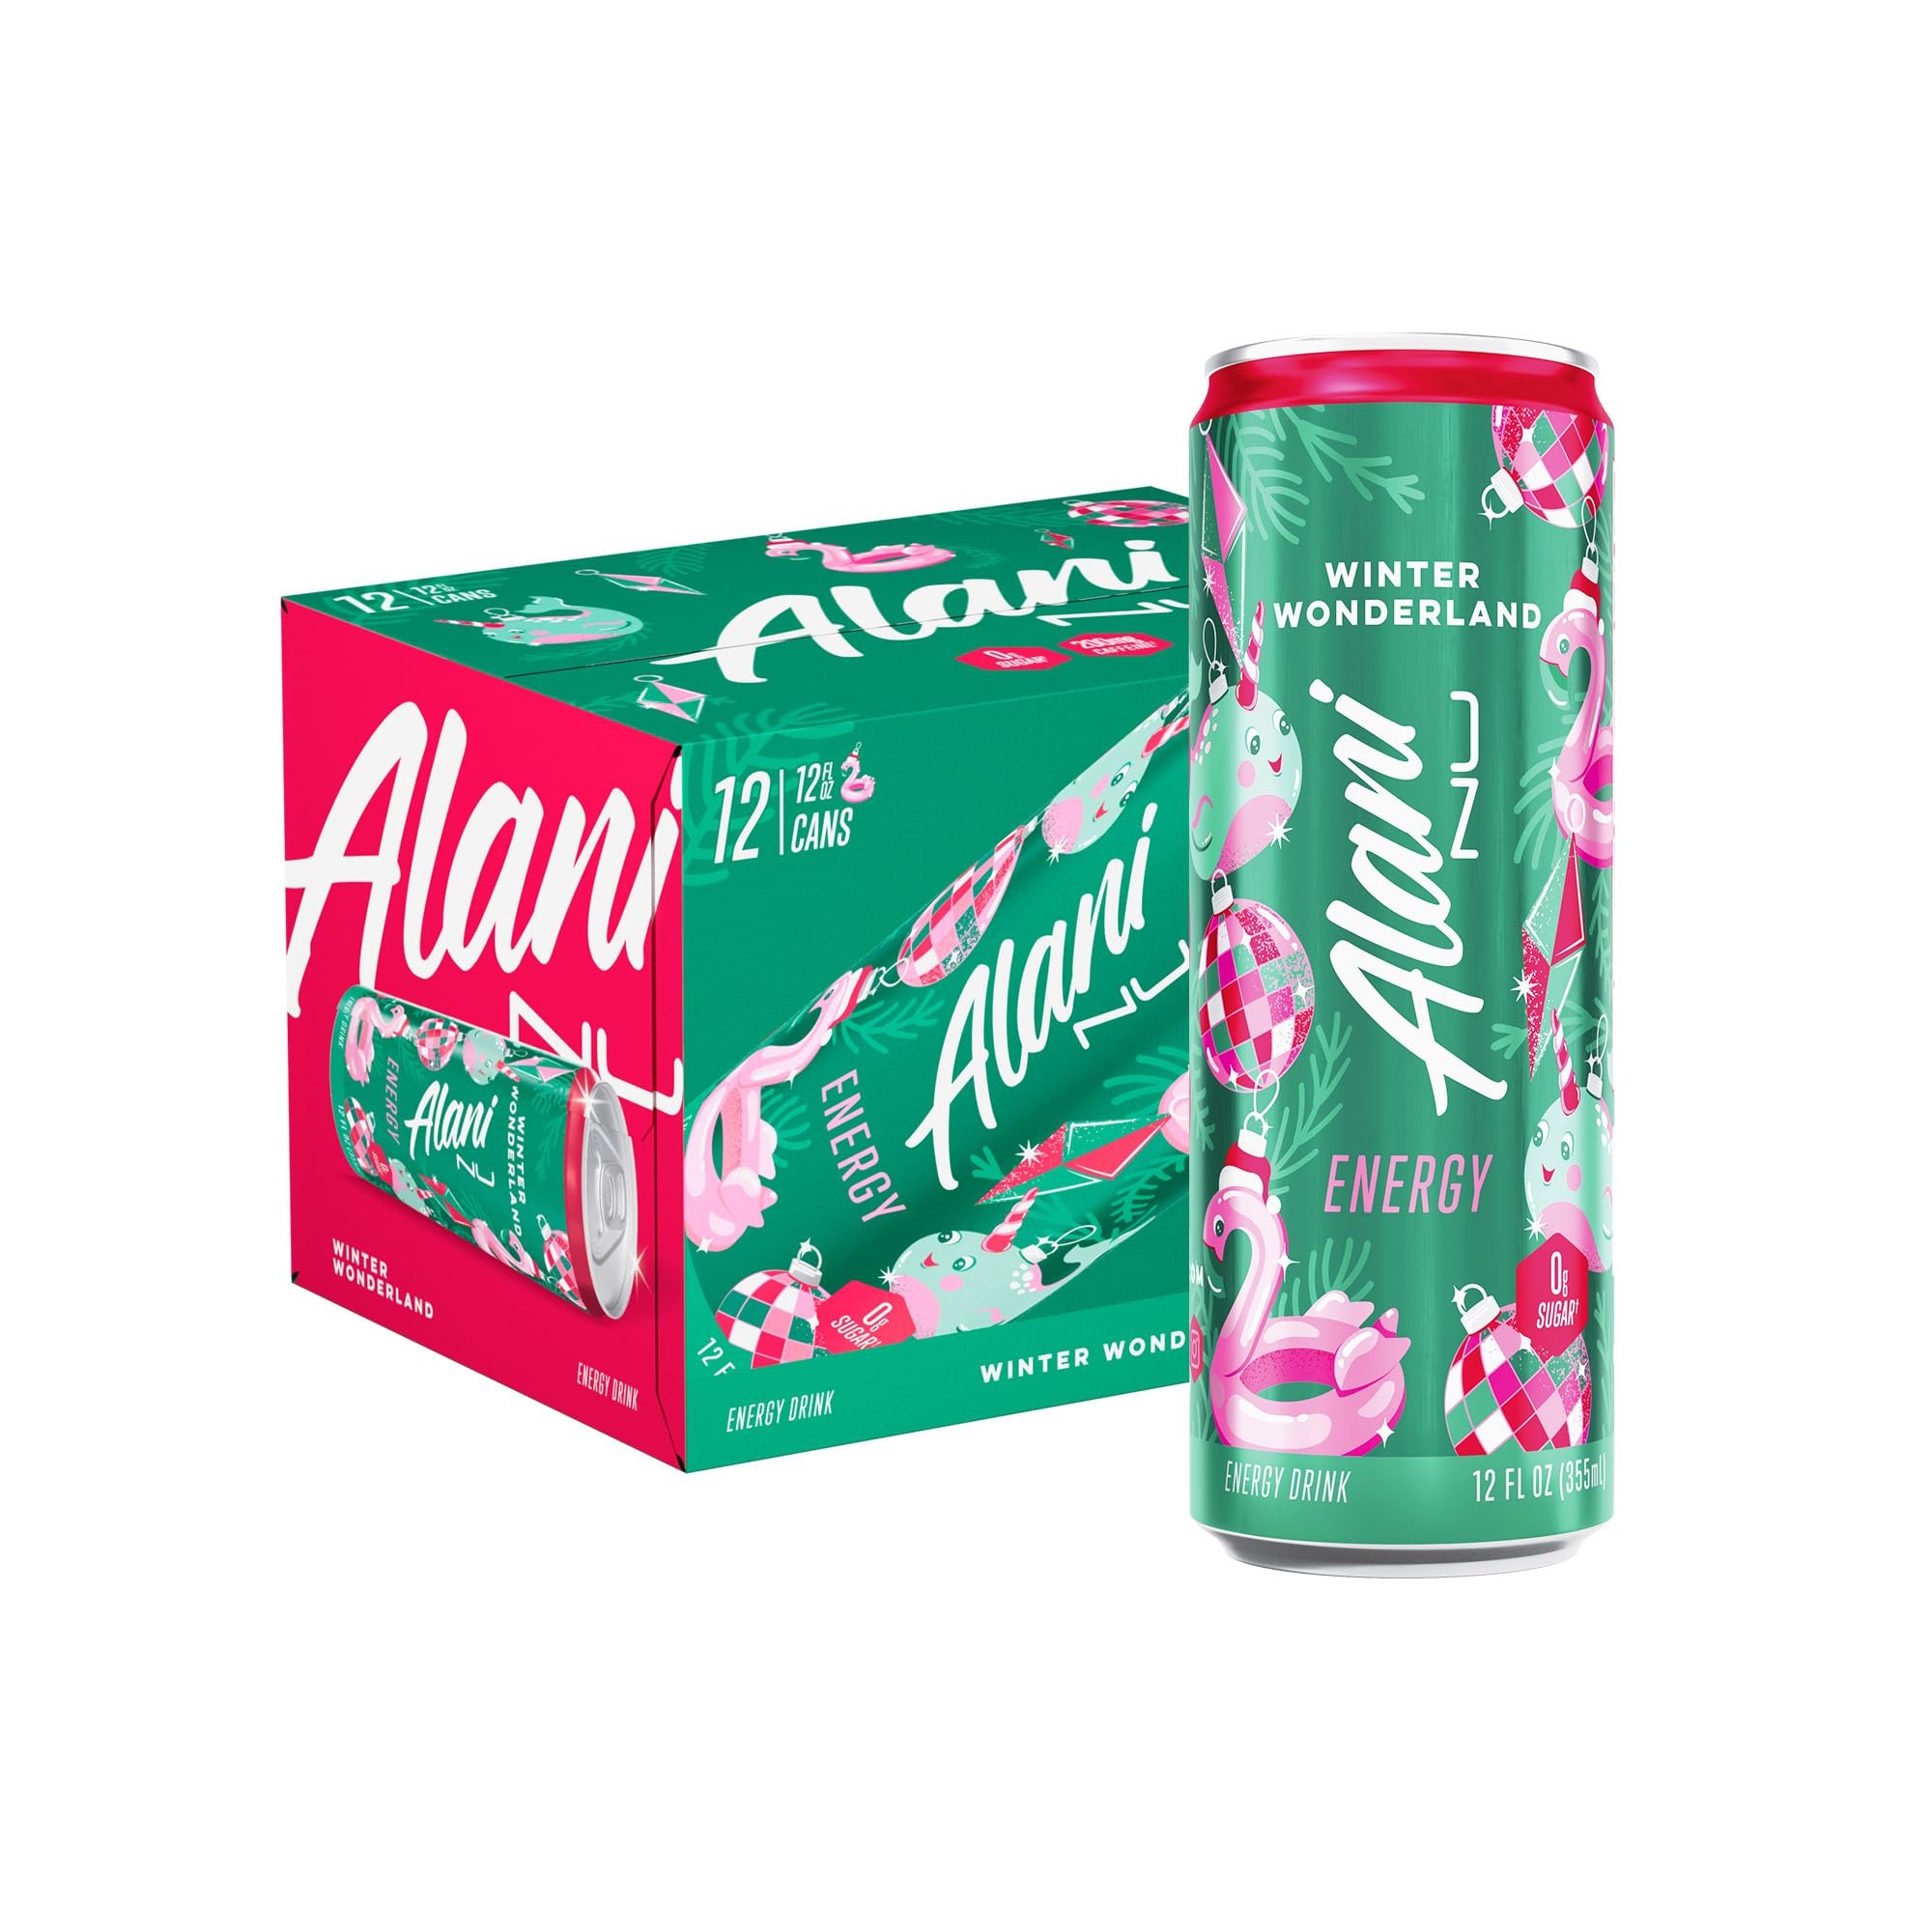
Item Name: Alani Nu WINTER WONDERLAND Sugar Free, Low Calorie Energy Drinks | 200mg Caffeine | Biotin B Vitamins | Zero Sugar | 10 Calories | 12 Fl Oz Cans |12 Pack
Bullet Point 1: FUNCTIONAL CAFFEINE: Buh-bye, burnout! Refresh and reset with our best-selling Alani Nu Energy. Each can serves up 200mg of caffeine and bold flavor all for 15 calories or less and 0g of sugar!
Bullet Point 2: B VITAMINS: Rethink your energy drink. Alani Nu packs each can with 200mg of caffeine with vitamins B5, B6 and B12 to support functional systems in our bodies and provide natural energy. Biotin is added to provide a steady boost of energy all day long. Alani Nu Energy is packed with nutrients you need and none of the fillers you don't
Bullet Point 3: CRAVABLE FLAVORS: Don't wait for cheat day! Our energy drink options feature your favorite flavors, all without the hefty calories or guilt. Alani Nu Energy is a lightly carbonated energy drink for a smoother, more refreshing drinking experience to give you the boost you need without any sugar!
Bullet Point 4: VEGAN, GLUTEN FREE AND NO ARTIFICAL COLORS: Good energy is a good choice. Our better-for-you beverages are made vegan, gluten free and without artificial colors to ensure that our drinks and snacks support your beauty and wellness goals from the inside out
Bullet Point 5: ALANI NU ENERGY: Here for your taste buds - Alani Nu was founded in 2018 by entrepreneur and influencer, Katy Hearn, Alani Nu is a health and wellness brand focused on providing low-calorie products with unique flavors. Check out everything else from Alani Nu and follow us through our brand store to stay up to date on all things Alani! Alani Nu Energy is not recommended for Children, People Sensitive to Caffeine, Pregnant Women or Women Nursing.
Value: 12.0
Unit: Count

Price: 6.255